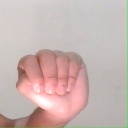
अक्षर: ठ